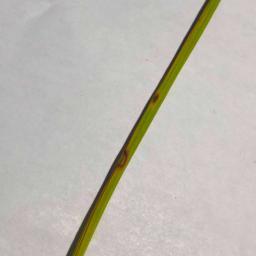
Label: Rice___Leaf_Blast